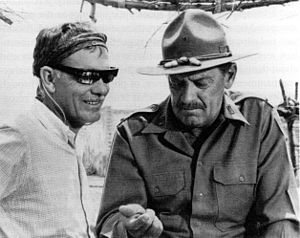
Sam Peckinpah
Sam Peckinpah, William Holden
David Samuel "Sam" Peckinpah var en amerikansk filminstruktør.